Jozef Miloslav Hurban

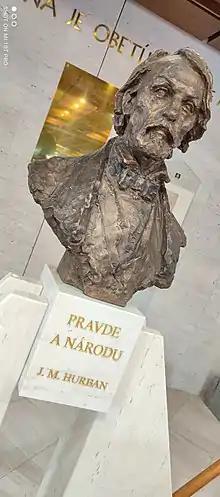
Bust of Jozef Miloslav Hurban

Jozef Miloslav Hurban headed and deeply influenced Slovak literature and public life for close to half a century. He was an uncompromising fighter for the national rights of the Slovak people, an implacable opponent of the Hungarian ruling class, and a pioneer of Slavic mutuality. During his youth, he was part of the Slovak radical opposition movement against feudalism. He worked against the domination of multiple aristocratic layers in Hungary, which were considered parasitic during the period.